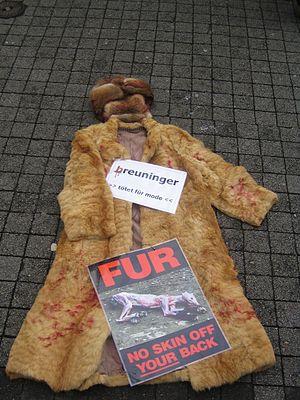
La fourrure est la peau des animaux, garnie de ses poils ou, plus rarement, de duvet ou de plumes. Ce mot désigne aussi le matériau obtenu par transformation par l'Homme, à usage de vêtement, garniture ou accessoire de décoration. Les fourrures commercialisées proviennent le plus souvent de mammifères sauvages ou d'élevage, et ont été traitées pour assurer leur souplesse et leur conservation, mais on utilise aussi l'expression « fourrure synthétique » pour désigner les produits d'imitation, issus de l'industrie pétrolière.